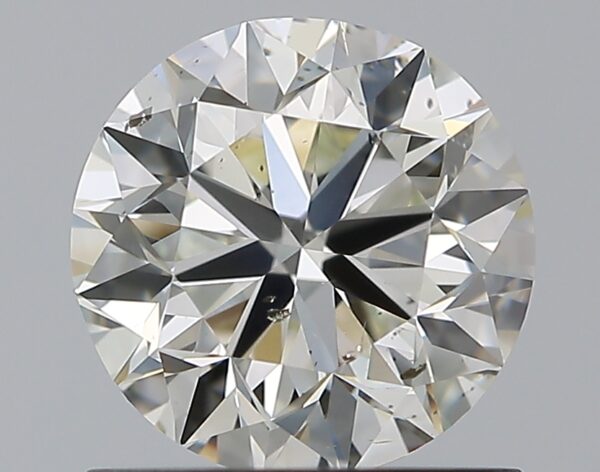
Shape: round
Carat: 1.01
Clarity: SI1
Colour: J
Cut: VG
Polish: EX
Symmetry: VG
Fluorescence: N
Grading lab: GIA
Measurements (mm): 6.22 x 6.28 x 4.01